William H. Thompson (Nebraska politician)

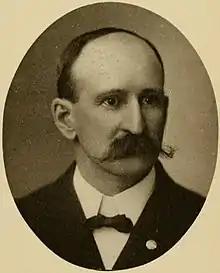
From 1904's "Nebraskans, 1854-1904"

In 1902 he ran, unsuccessfully, for governor against John H. Mickey. He became a member of the Nebraska Capitol Commission, which oversaw the creation of a new capitol. He was an associate justice of the Nebraska Supreme Court from 1924 to 1931. He was appointed on May 24, 1933, by then governor Charles W. Bryan, brother to democratic presidential candidate William Jennings Bryan, to fill the senate seat of Robert B. Howell when he died. Richard C. Hunter was elected to replace him.